Nathaniel A. Elsberg

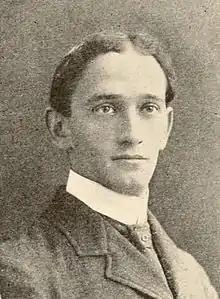
Nathaniel A. Elsberg (1902)

Nathaniel A. Elsberg (January 1872 – June 4, 1932) was an American lawyer and politician from New York.